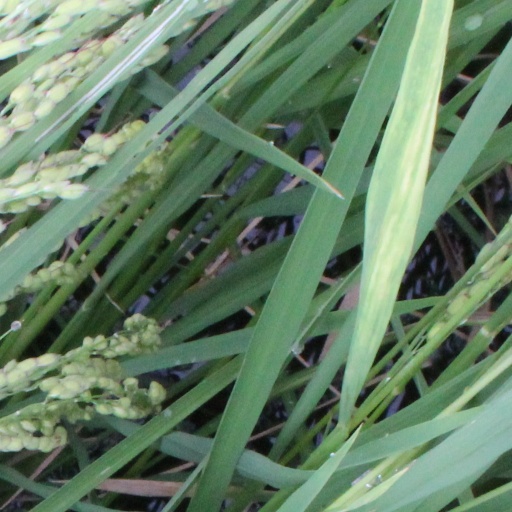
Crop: rice